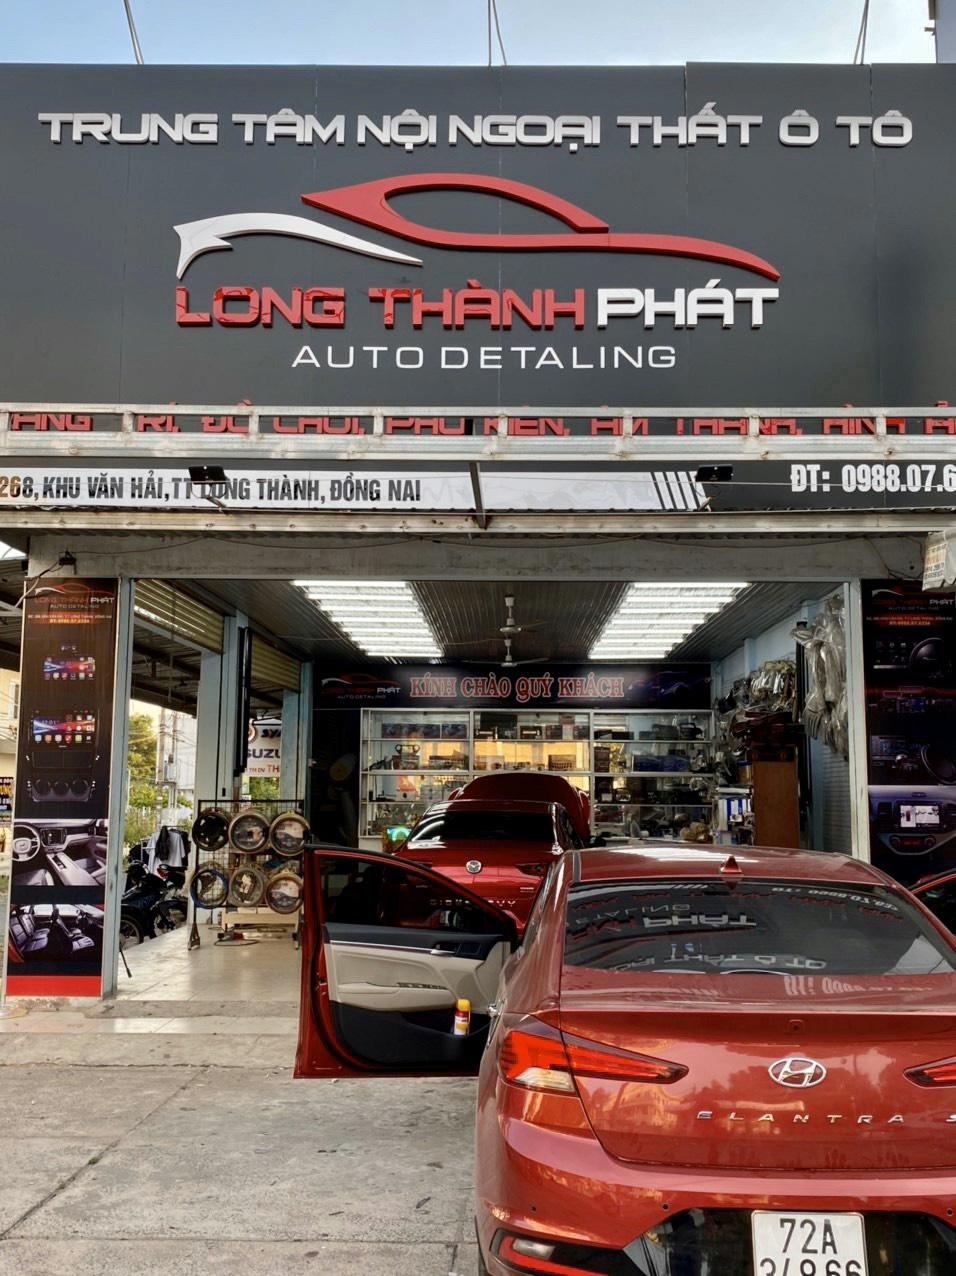
có một chiếc ô tô màu đỏ xuất hiện ở phía trước cửa hàng